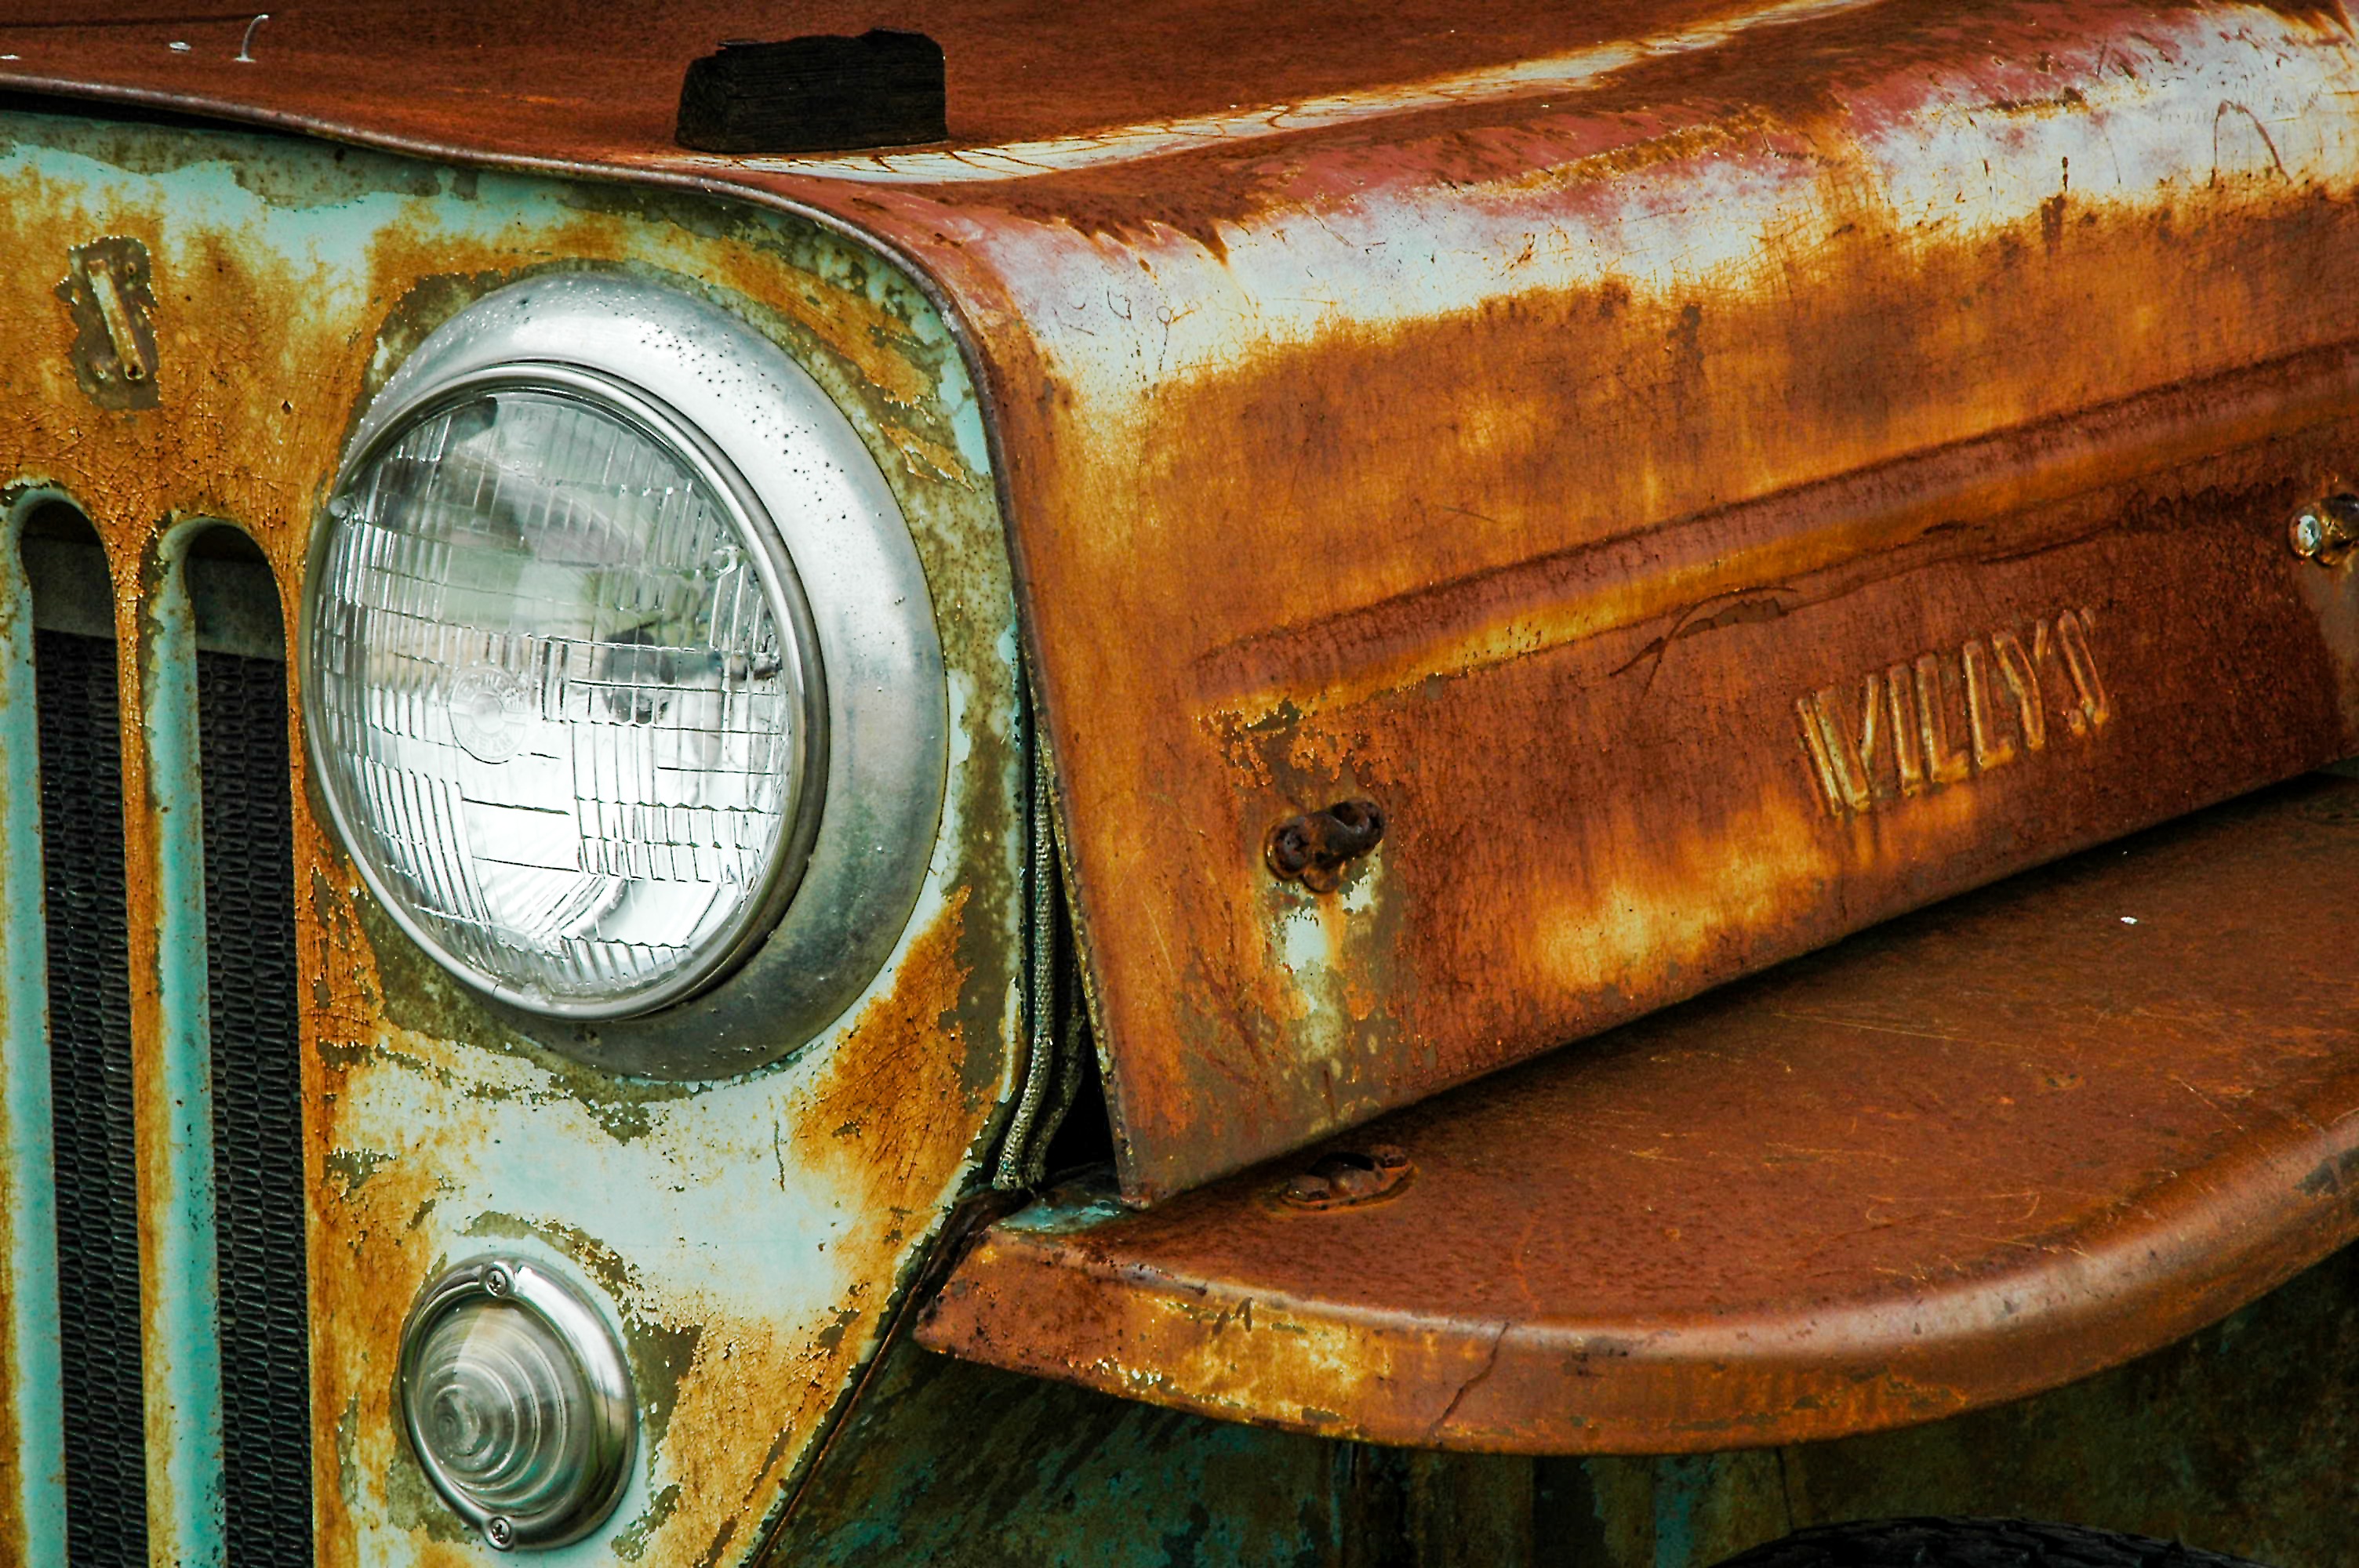
wood, car, vintage, antique, automobile, retro, old, jeep, rust, vehicle, metal, auto, nostalgia, headlight, furniture, still life, painting, grill, radio, american, rusty, nostalgic, front, classic, man made object, vintage headlight